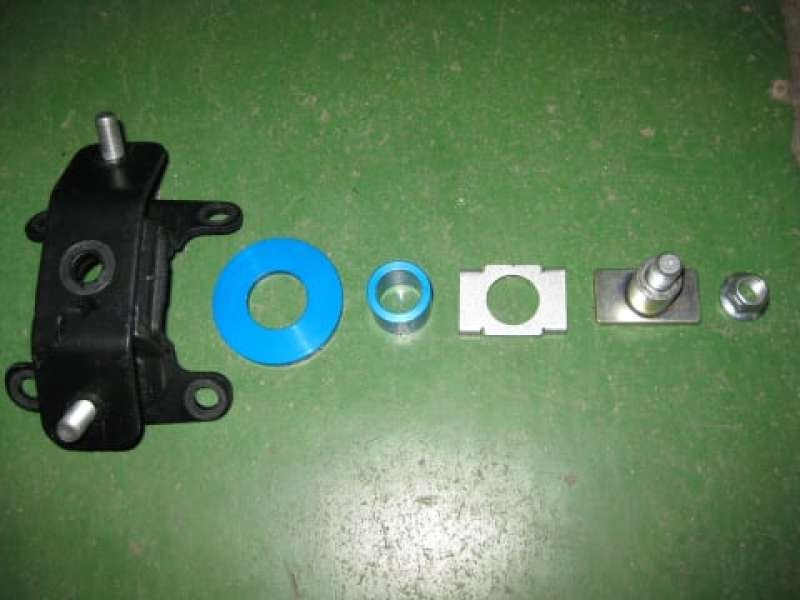
Cusco Transmission Mount Collar Subaru BRZ/Scion FR-S/Toyota 86
Cusco Transmission Mount Collar Subaru BRZ/Scion FR-S/Toyota 86
Brand: Cusco
Category: Vehicles & Parts > Vehicle Parts & Accessories > Motor Vehicle Parts > Motor Vehicle Transmission & Drivetrain Parts > Transmission Mounts